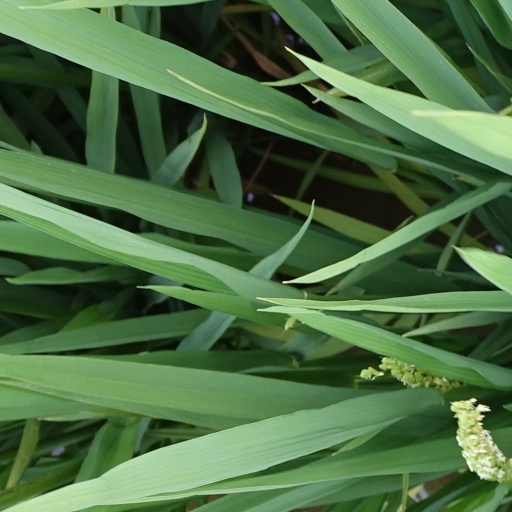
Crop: rice